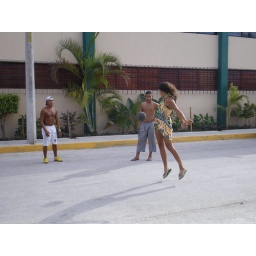
Mayan ball in the street